Park Street, Sydney

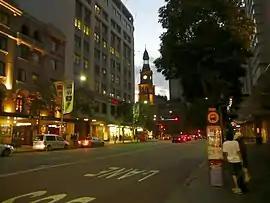
Park Street at dusk

Park Street is a street in the central business district of Sydney in New South Wales, Australia. It runs from George Street in the west to College Street in the east, where it becomes William Street.